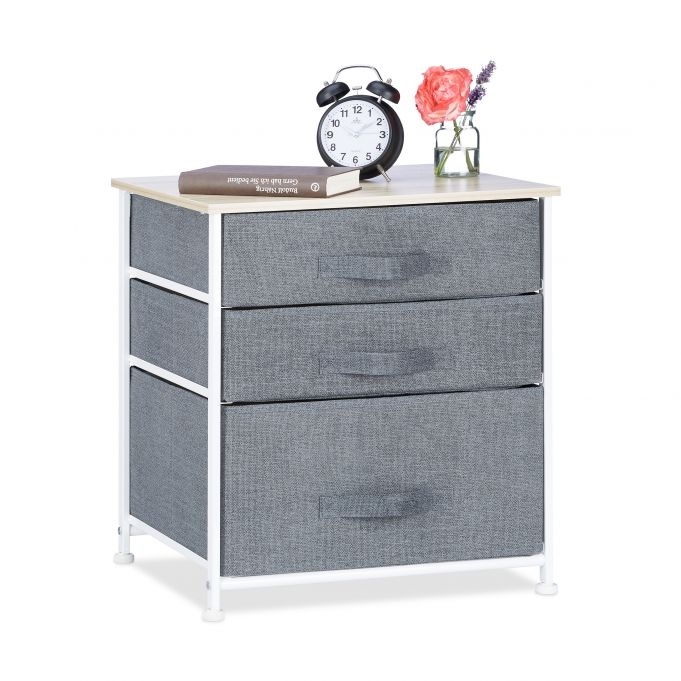
Shelf system different versions gray
The decorative floor-standing shelf with drawers offers stylish organization with gray fabric drawers and a natural wood finish. Perfect for enhancing home aesthetics while maintaining order. Fits seamlessly into any room with its versatile design. Includes customizable shelving options for personalized storage. Delivers a blend of white steel and natural wood for a modern look. Offers seven shelving systems for tailored organization. Enhances space with wide or narrow shelf choices. Transform your living space with this elegant and functional shelf. Its adaptable design and multiple configurations make it a must-have for any home. Grab yours today. Specifications Material: White steel frame, natural wood shelf Drawer Material: Gray fabric
Brand: B2X
Category: Furniture > Shelving > Bookcases & Standing Shelves > Modular Bookcases & Shelves